Arizona Fall League

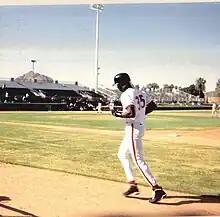
Michael Jordan during his time with the Scottsdale Scorpions

For the 1998 season, organizers rostered players onto each Arizona Fall League team from a single division in MLB: